Little Chelsea

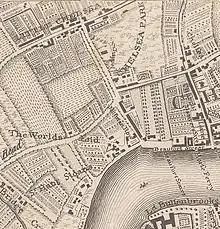
The hamlet of "Little Chelsea" (top left), along the Fulham Road, in John Rocque's 1746 map of London.

Little Chelsea was a hamlet, located on either side of Fulham Road, half a mile southwest of Chelsea, London. The earliest references to the settlement date from the early 17th century, and the name continued to be used until the hamlet was surrounded by residential developments in the late 19th century.